Arthur G. Odell Jr.

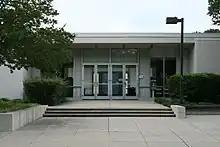
The former Camille Dreyfus Laboratory of the Research Triangle Institute, completed in 1961.

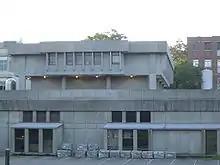
Triangle Universities Nuclear Laboratory, completed in 1965.

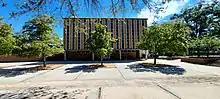
DeTamble Library of St. Andrews University, completed in 1968.

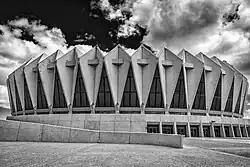
The Hampton Coliseum, completed in 1970.

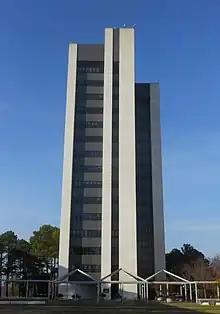
The Archdale Building in Raleigh, completed in 1977.

Arthur G. Odell Jr. (1913–1988) was an American architect in practice in Charlotte, North Carolina, from 1940 to 1982. He was founder of the practice now known as Odell Associates and was president of the American Institute of Architects for the year 1964–65.